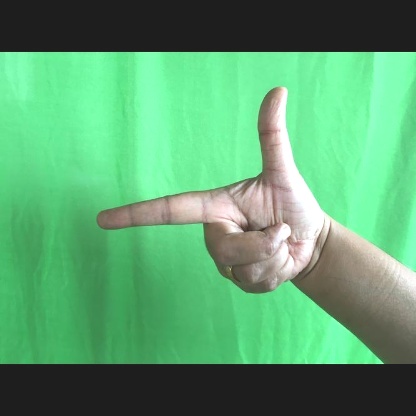
Mudra: Chandrakala